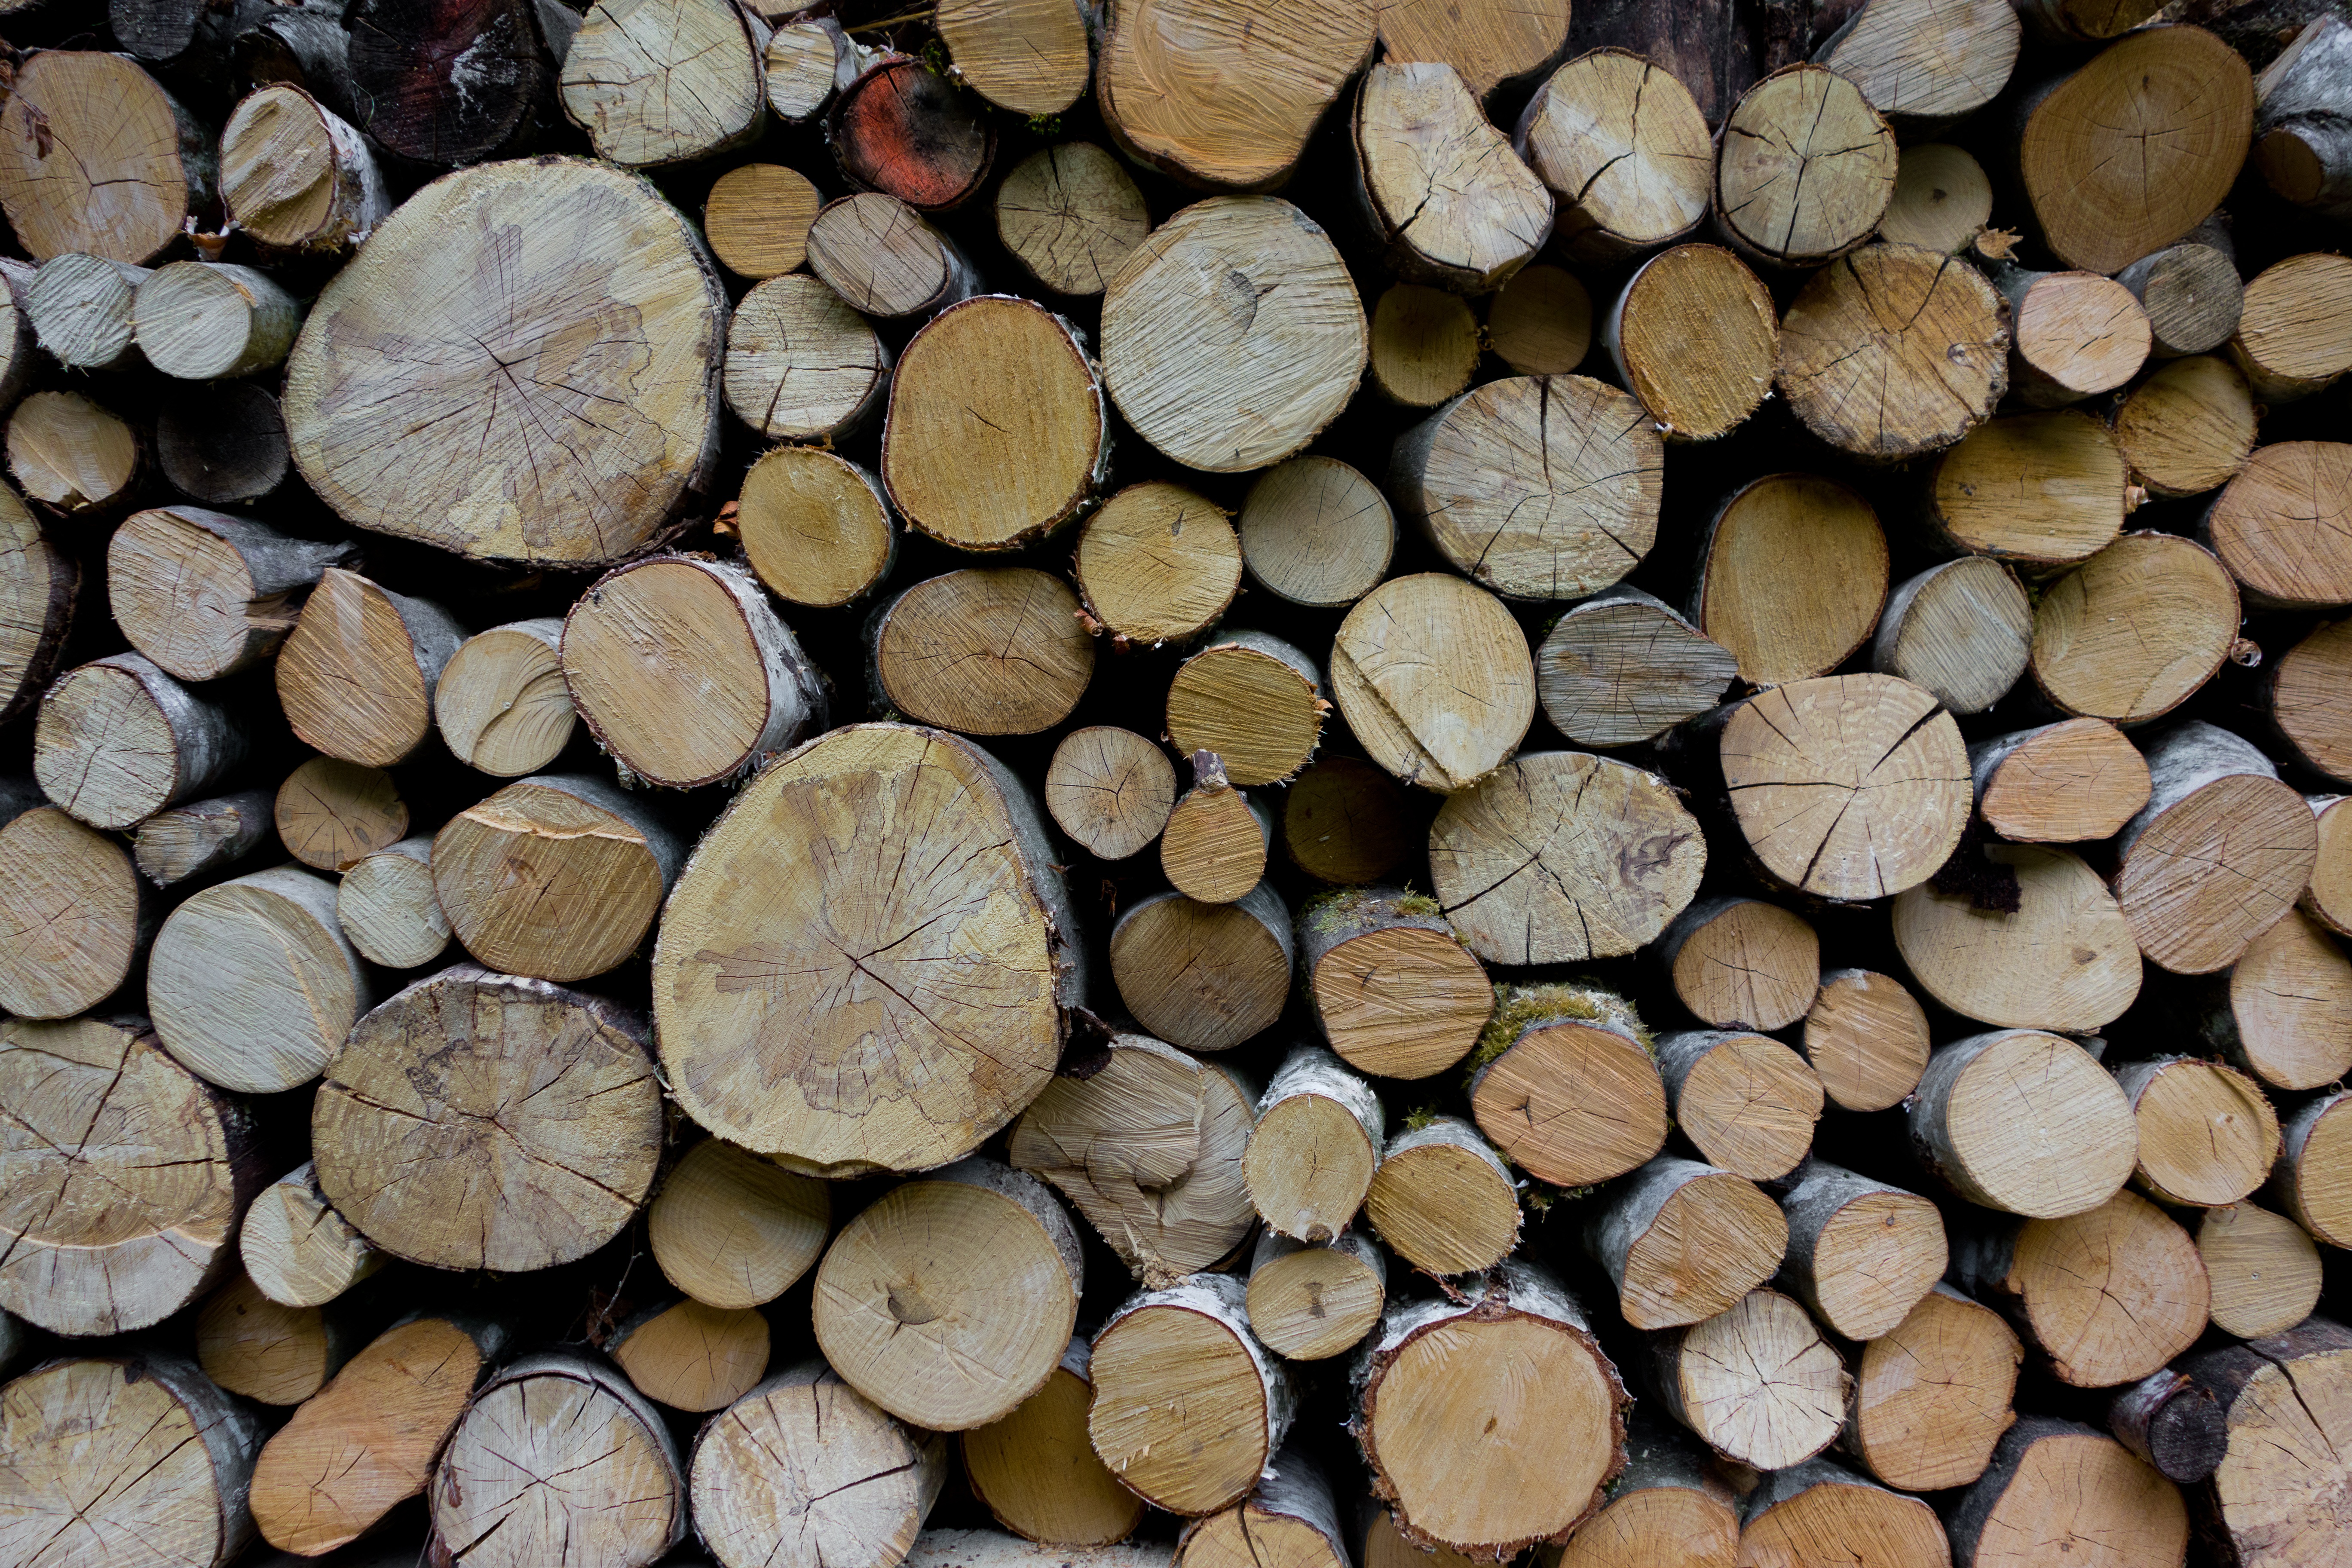
tree, wood, grain, trunk, log, brown, soil, firewood, stack, ash, paper, lumber, heat, circle, saw, storage, wooden structure, background, spruce, oak, timber, tree trunks, beech, combs thread cutting, stacked up, holzstapel, flooring, cases, raw material, growing stock, woodworks, strains, timber industry, forest workers, wooden pallets, paper wood